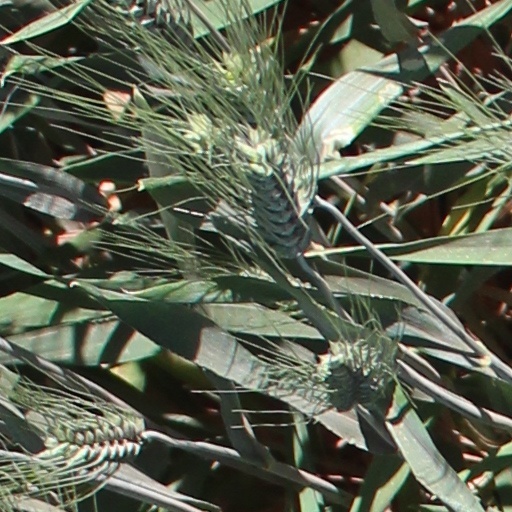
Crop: wheat